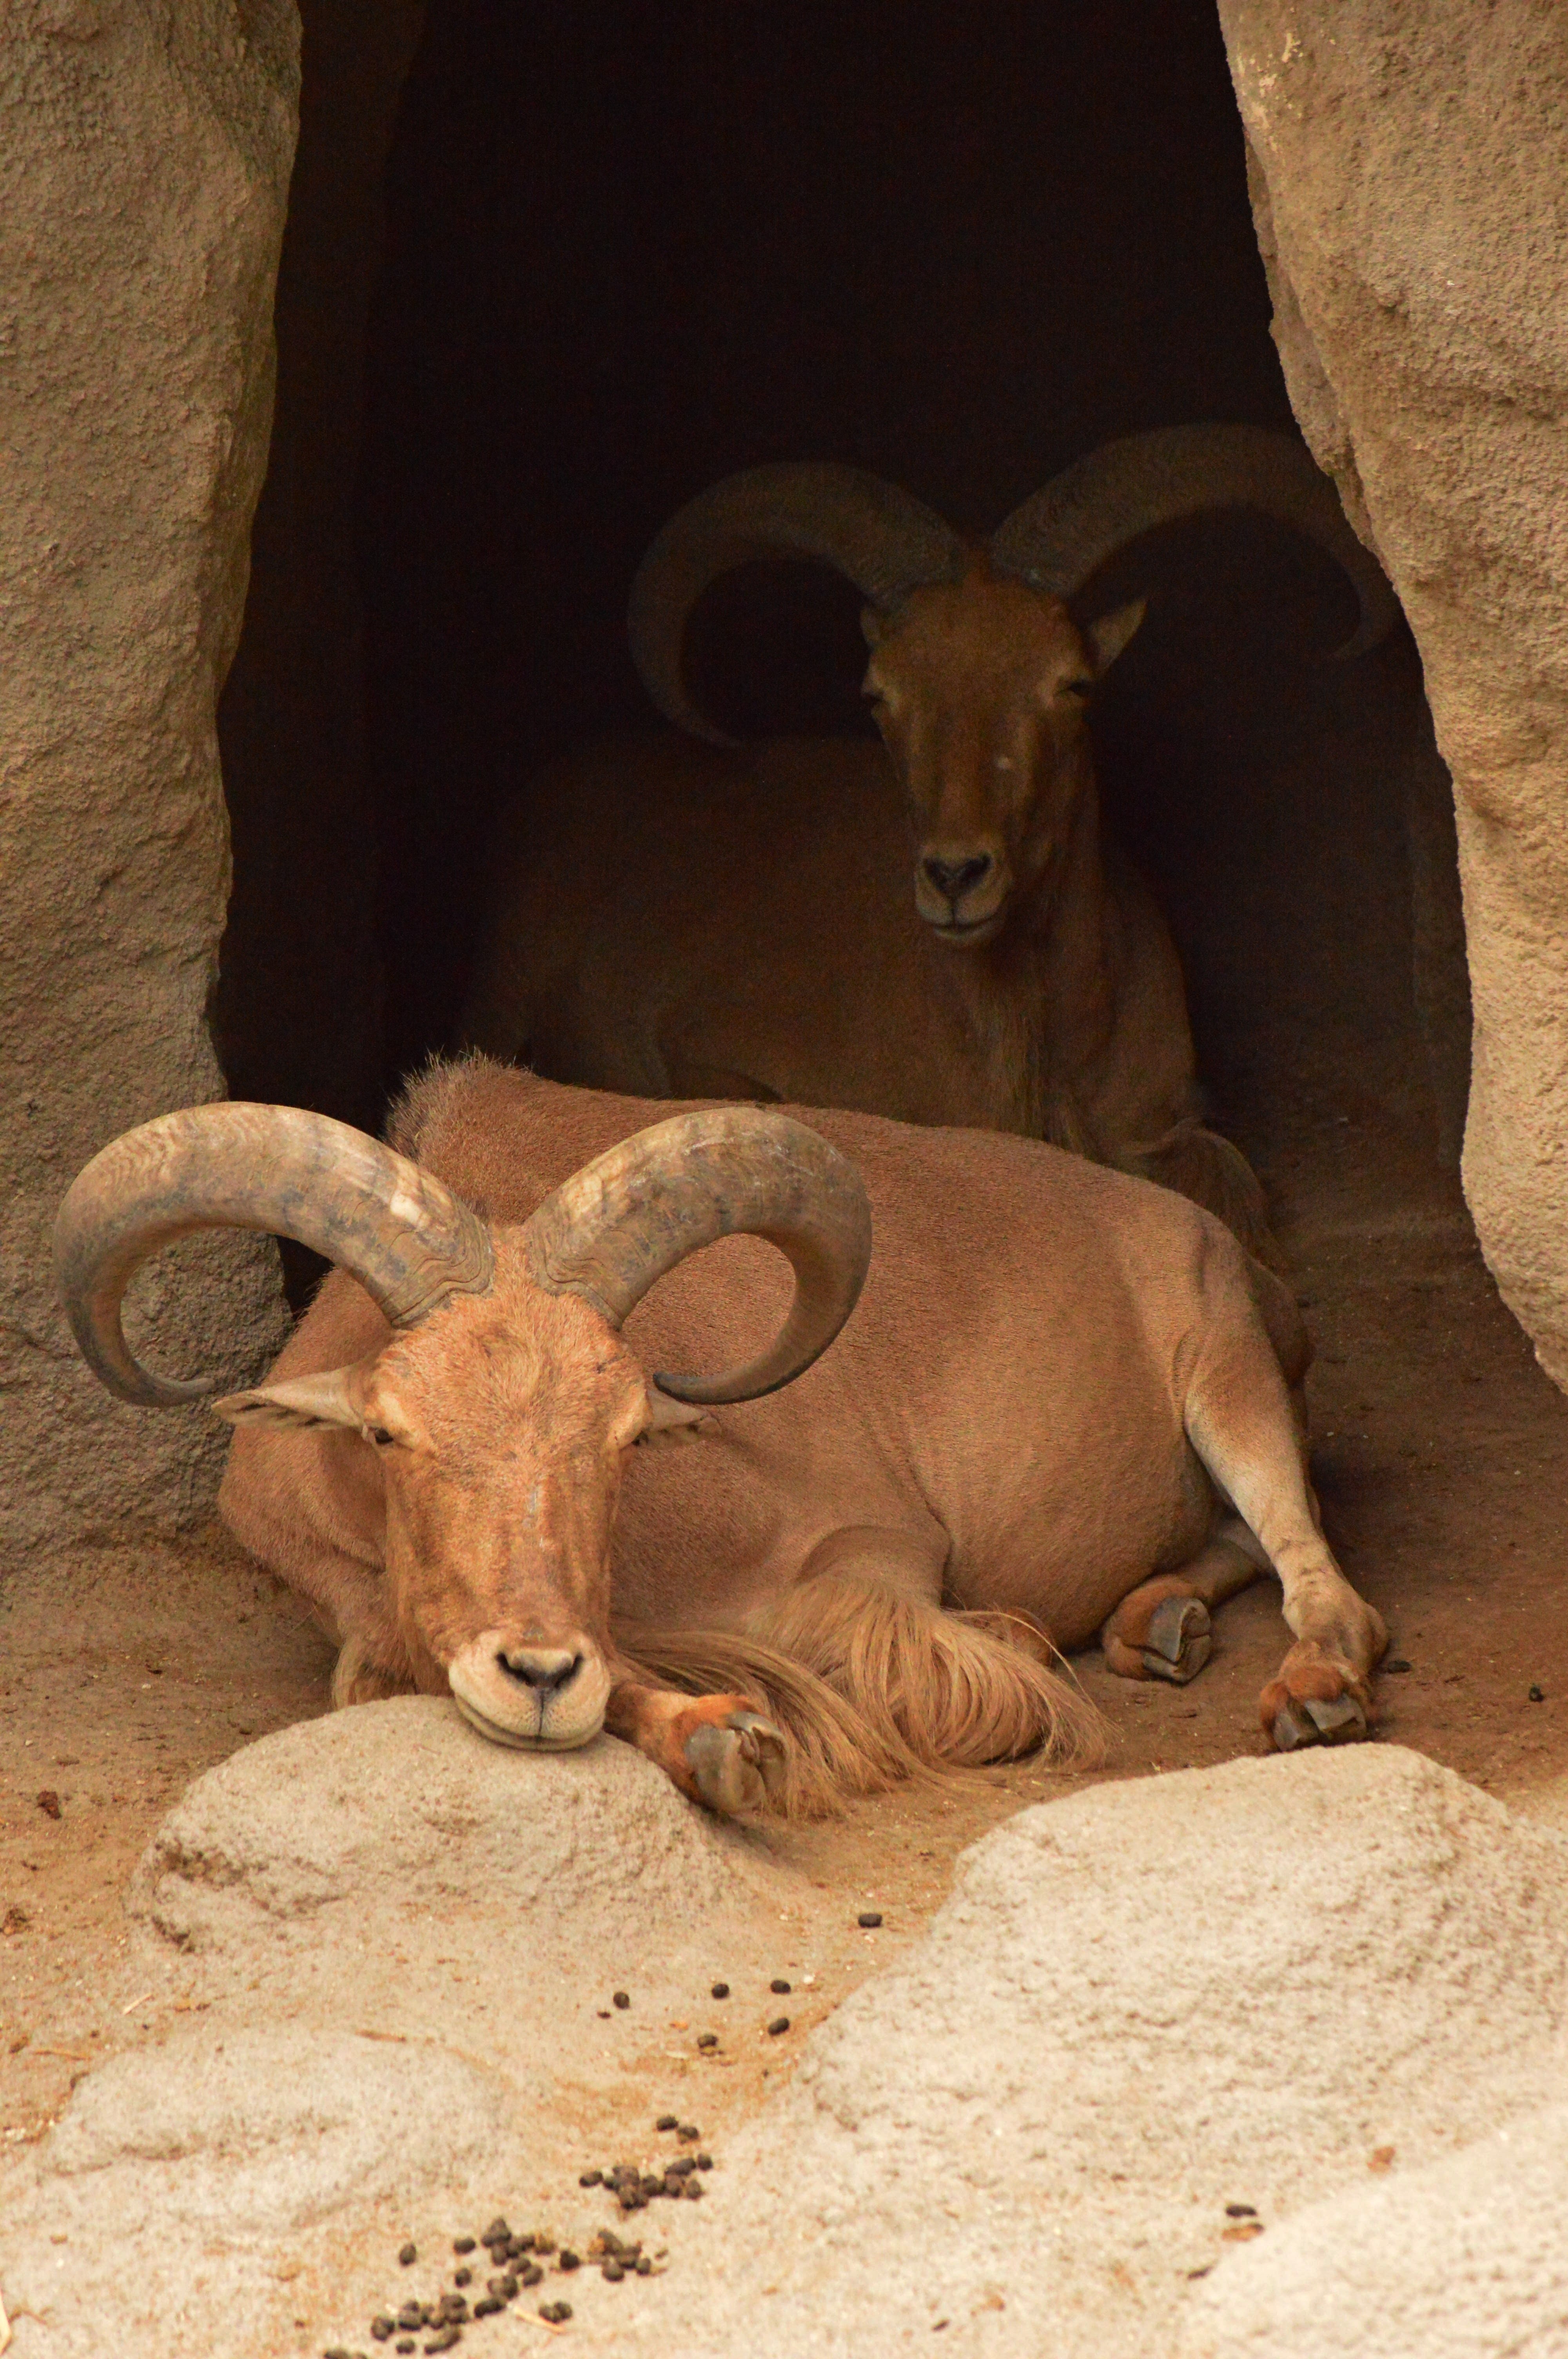
wildlife, goat, zoo, horn, mammal, rest, fauna, ibex, barbary sheep, cattle like mammal